MG 08

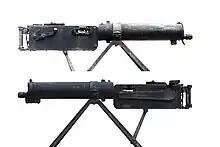
Two side views of the original water-cooled MG 08 infantry version

Criticisms of the MG 01 stressed its limited mobility and inability to keep up with the cavalry. The DWM and Spandau Arsenal developed the design further, decreasing weight by 7.7 kg, adding a detachable gun shield, an option for an optical sight, and removing the wheels. The result was the MG 08, which went into production at Spandau in 1908.